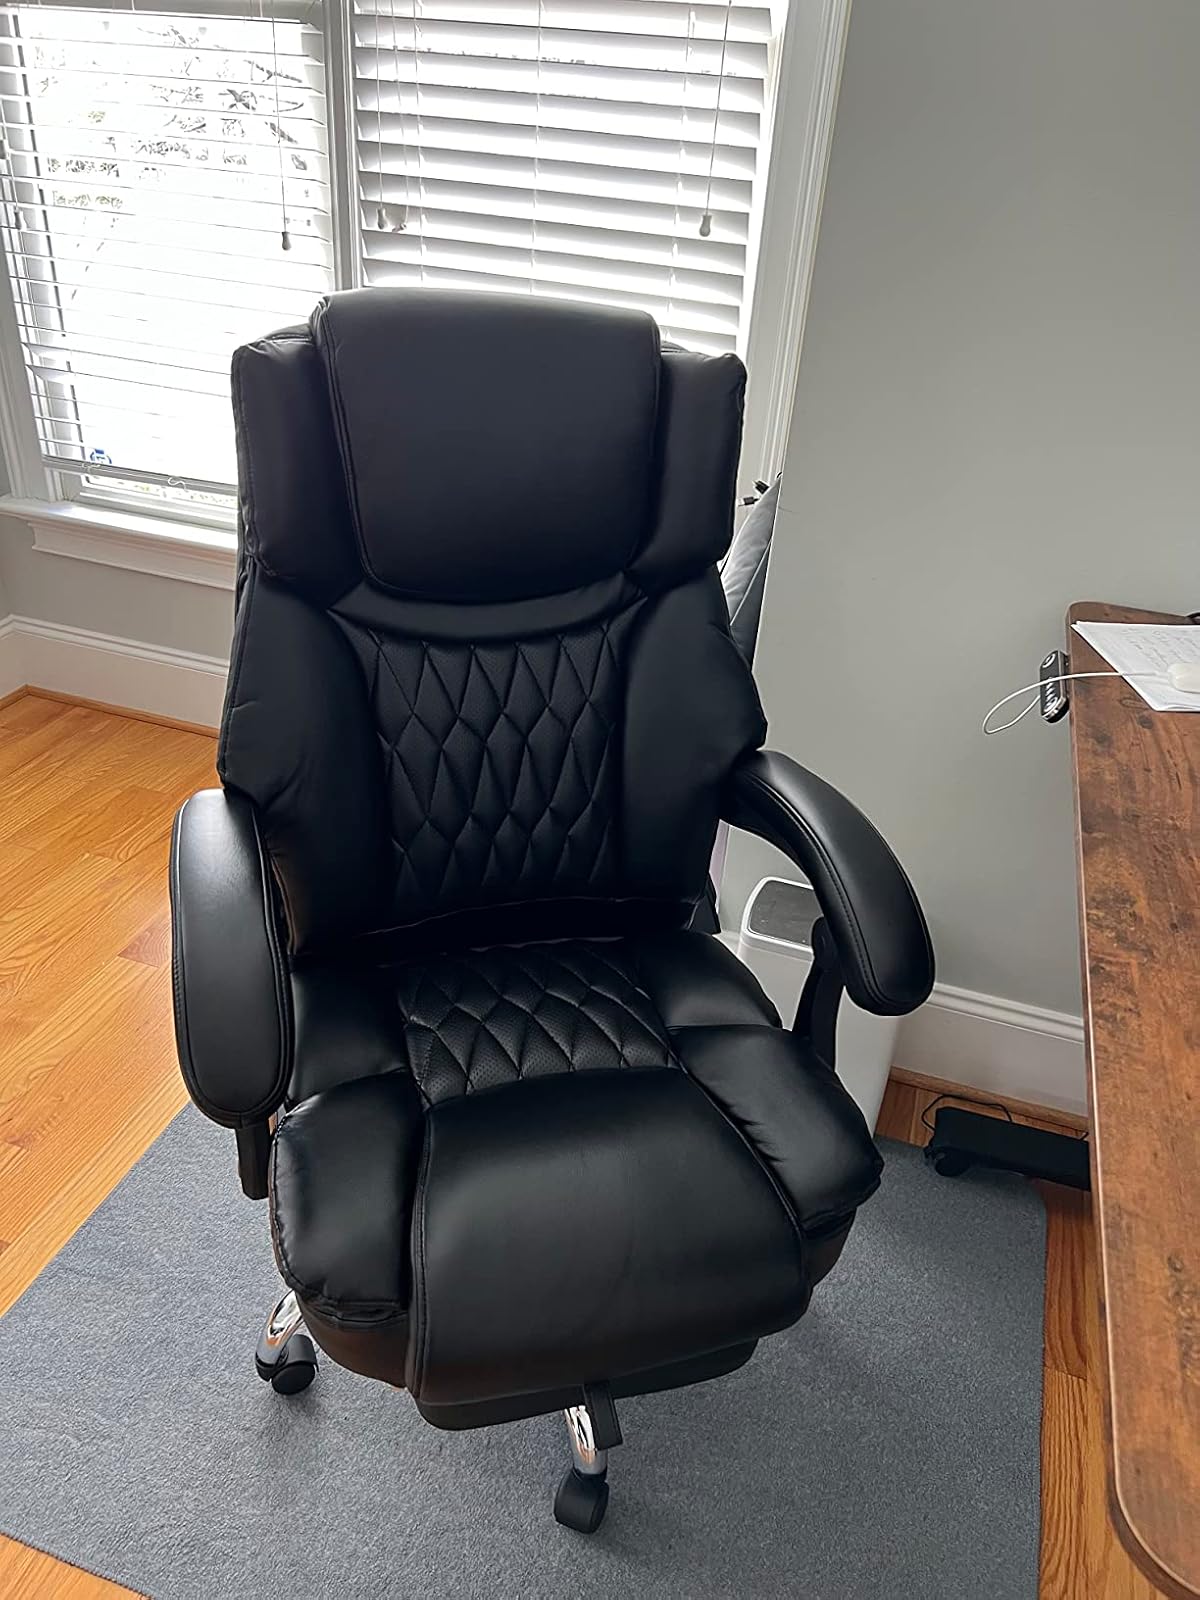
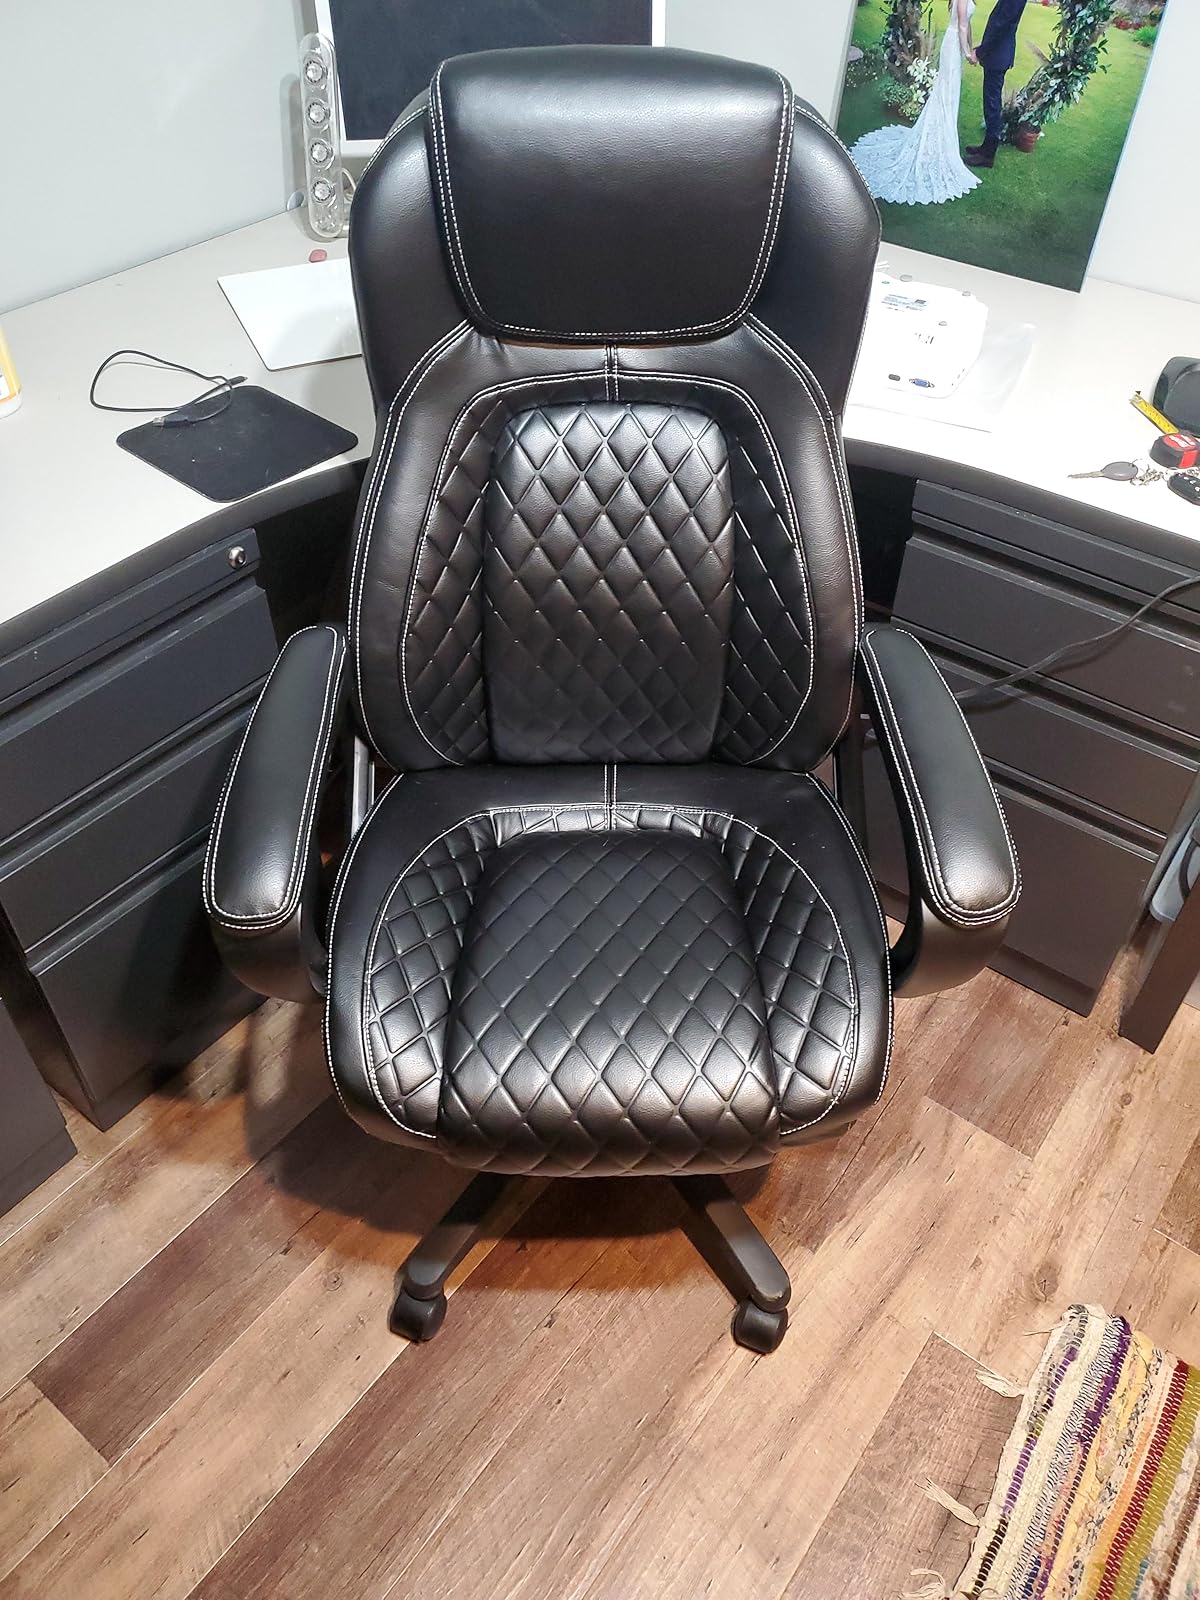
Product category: items_chair
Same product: no